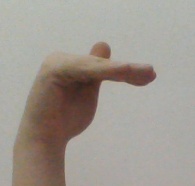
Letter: khaa